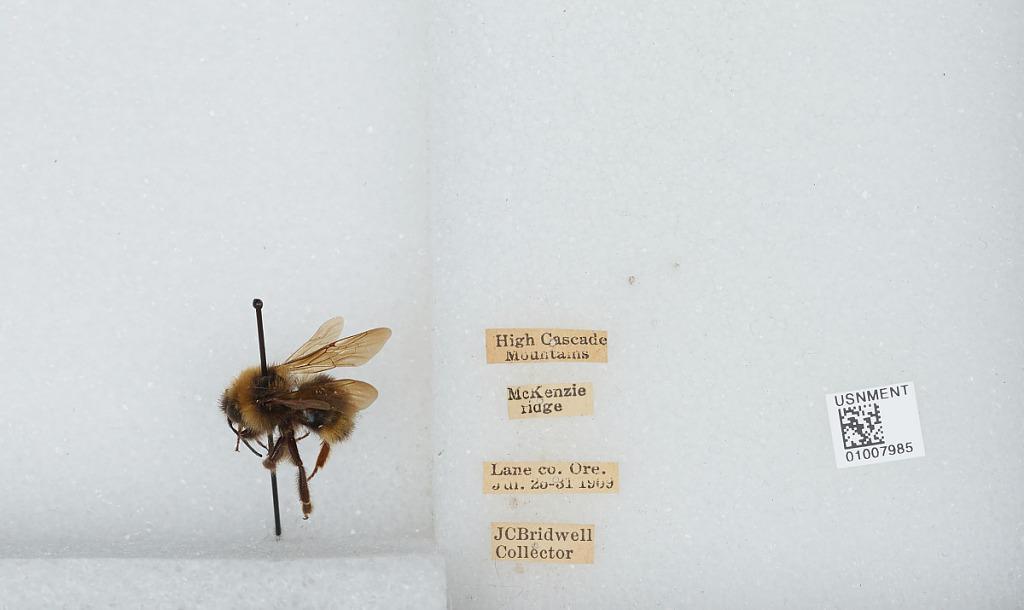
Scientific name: Bombus (Fervidobombus) fervidus fervidus (Fabricius)
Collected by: J. Bridwell
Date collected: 1909-7-28
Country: United States
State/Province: Oregon
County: Lane
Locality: High Cascade Mountains, McKenzie Ridge
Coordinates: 44.1753, -122.163